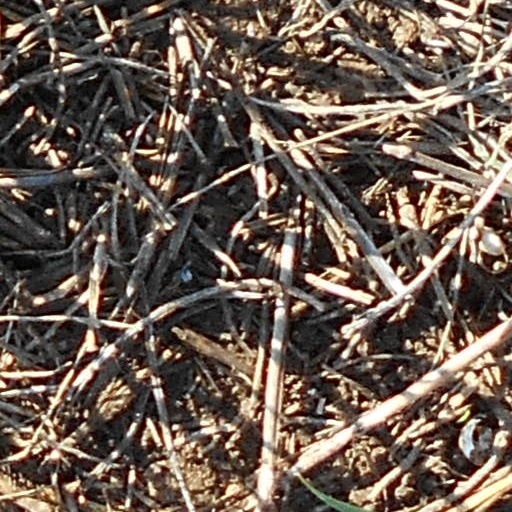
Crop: wheat